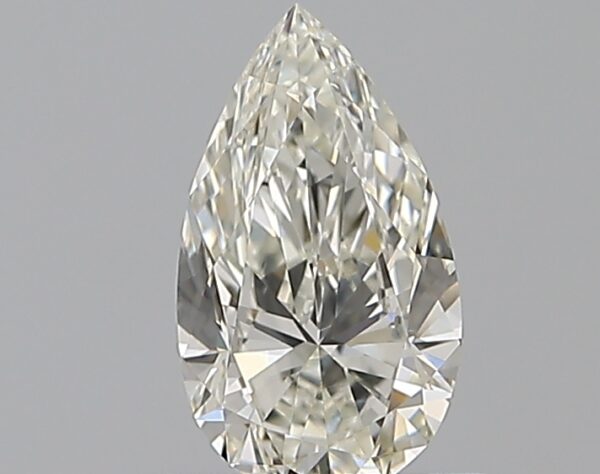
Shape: pear
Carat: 0.72
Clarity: VS1
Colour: J
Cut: EX
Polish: EX
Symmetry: VG
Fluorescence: M
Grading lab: GIA
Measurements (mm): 8.38 x 4.81 x 2.94